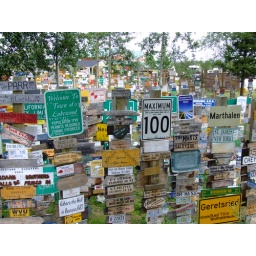
the sign forest in Watson lake